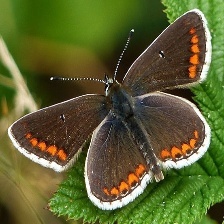
Species: BROWN ARGUS
Butterfly family (ImageNet category): lycaenid_butterfly